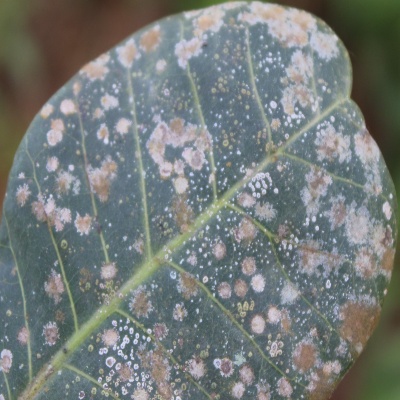
Crop: Cashew
Condition: red rust